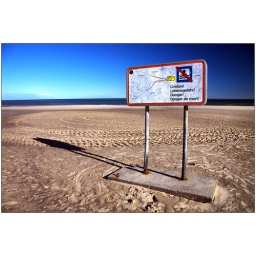
Caution sign on the beach in Grenen, Skagen - Denmark (HDR)